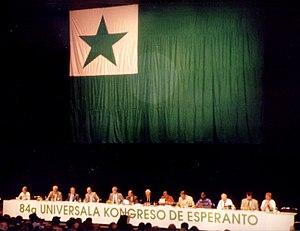
Berlin /bɛʁ.lɛ̃/ est la capitale et la plus grande ville d'Allemagne. Institutionnellement, c’est une ville-État nommée Land de Berlin.